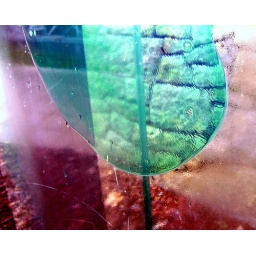
green red refraction in the park